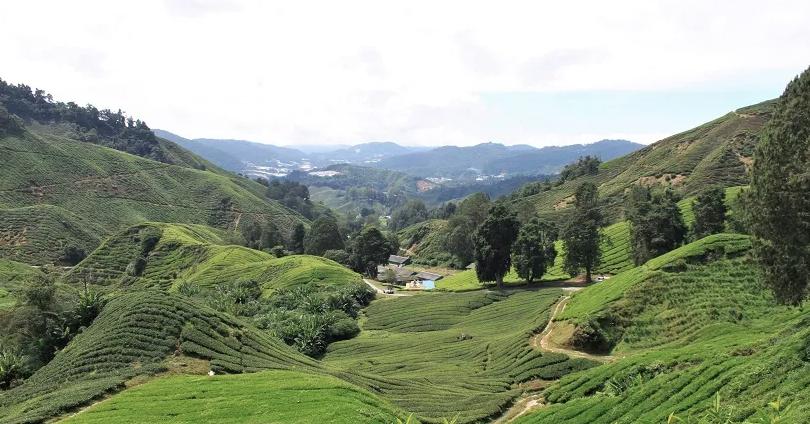
Mbegu zimewekwa na kufungwa kwenye vifungashio maalumu, na kuwekwa kwenye henga kwa kuning'inizwa vizuri. Zimepangwa kwa kuvutia wateja.